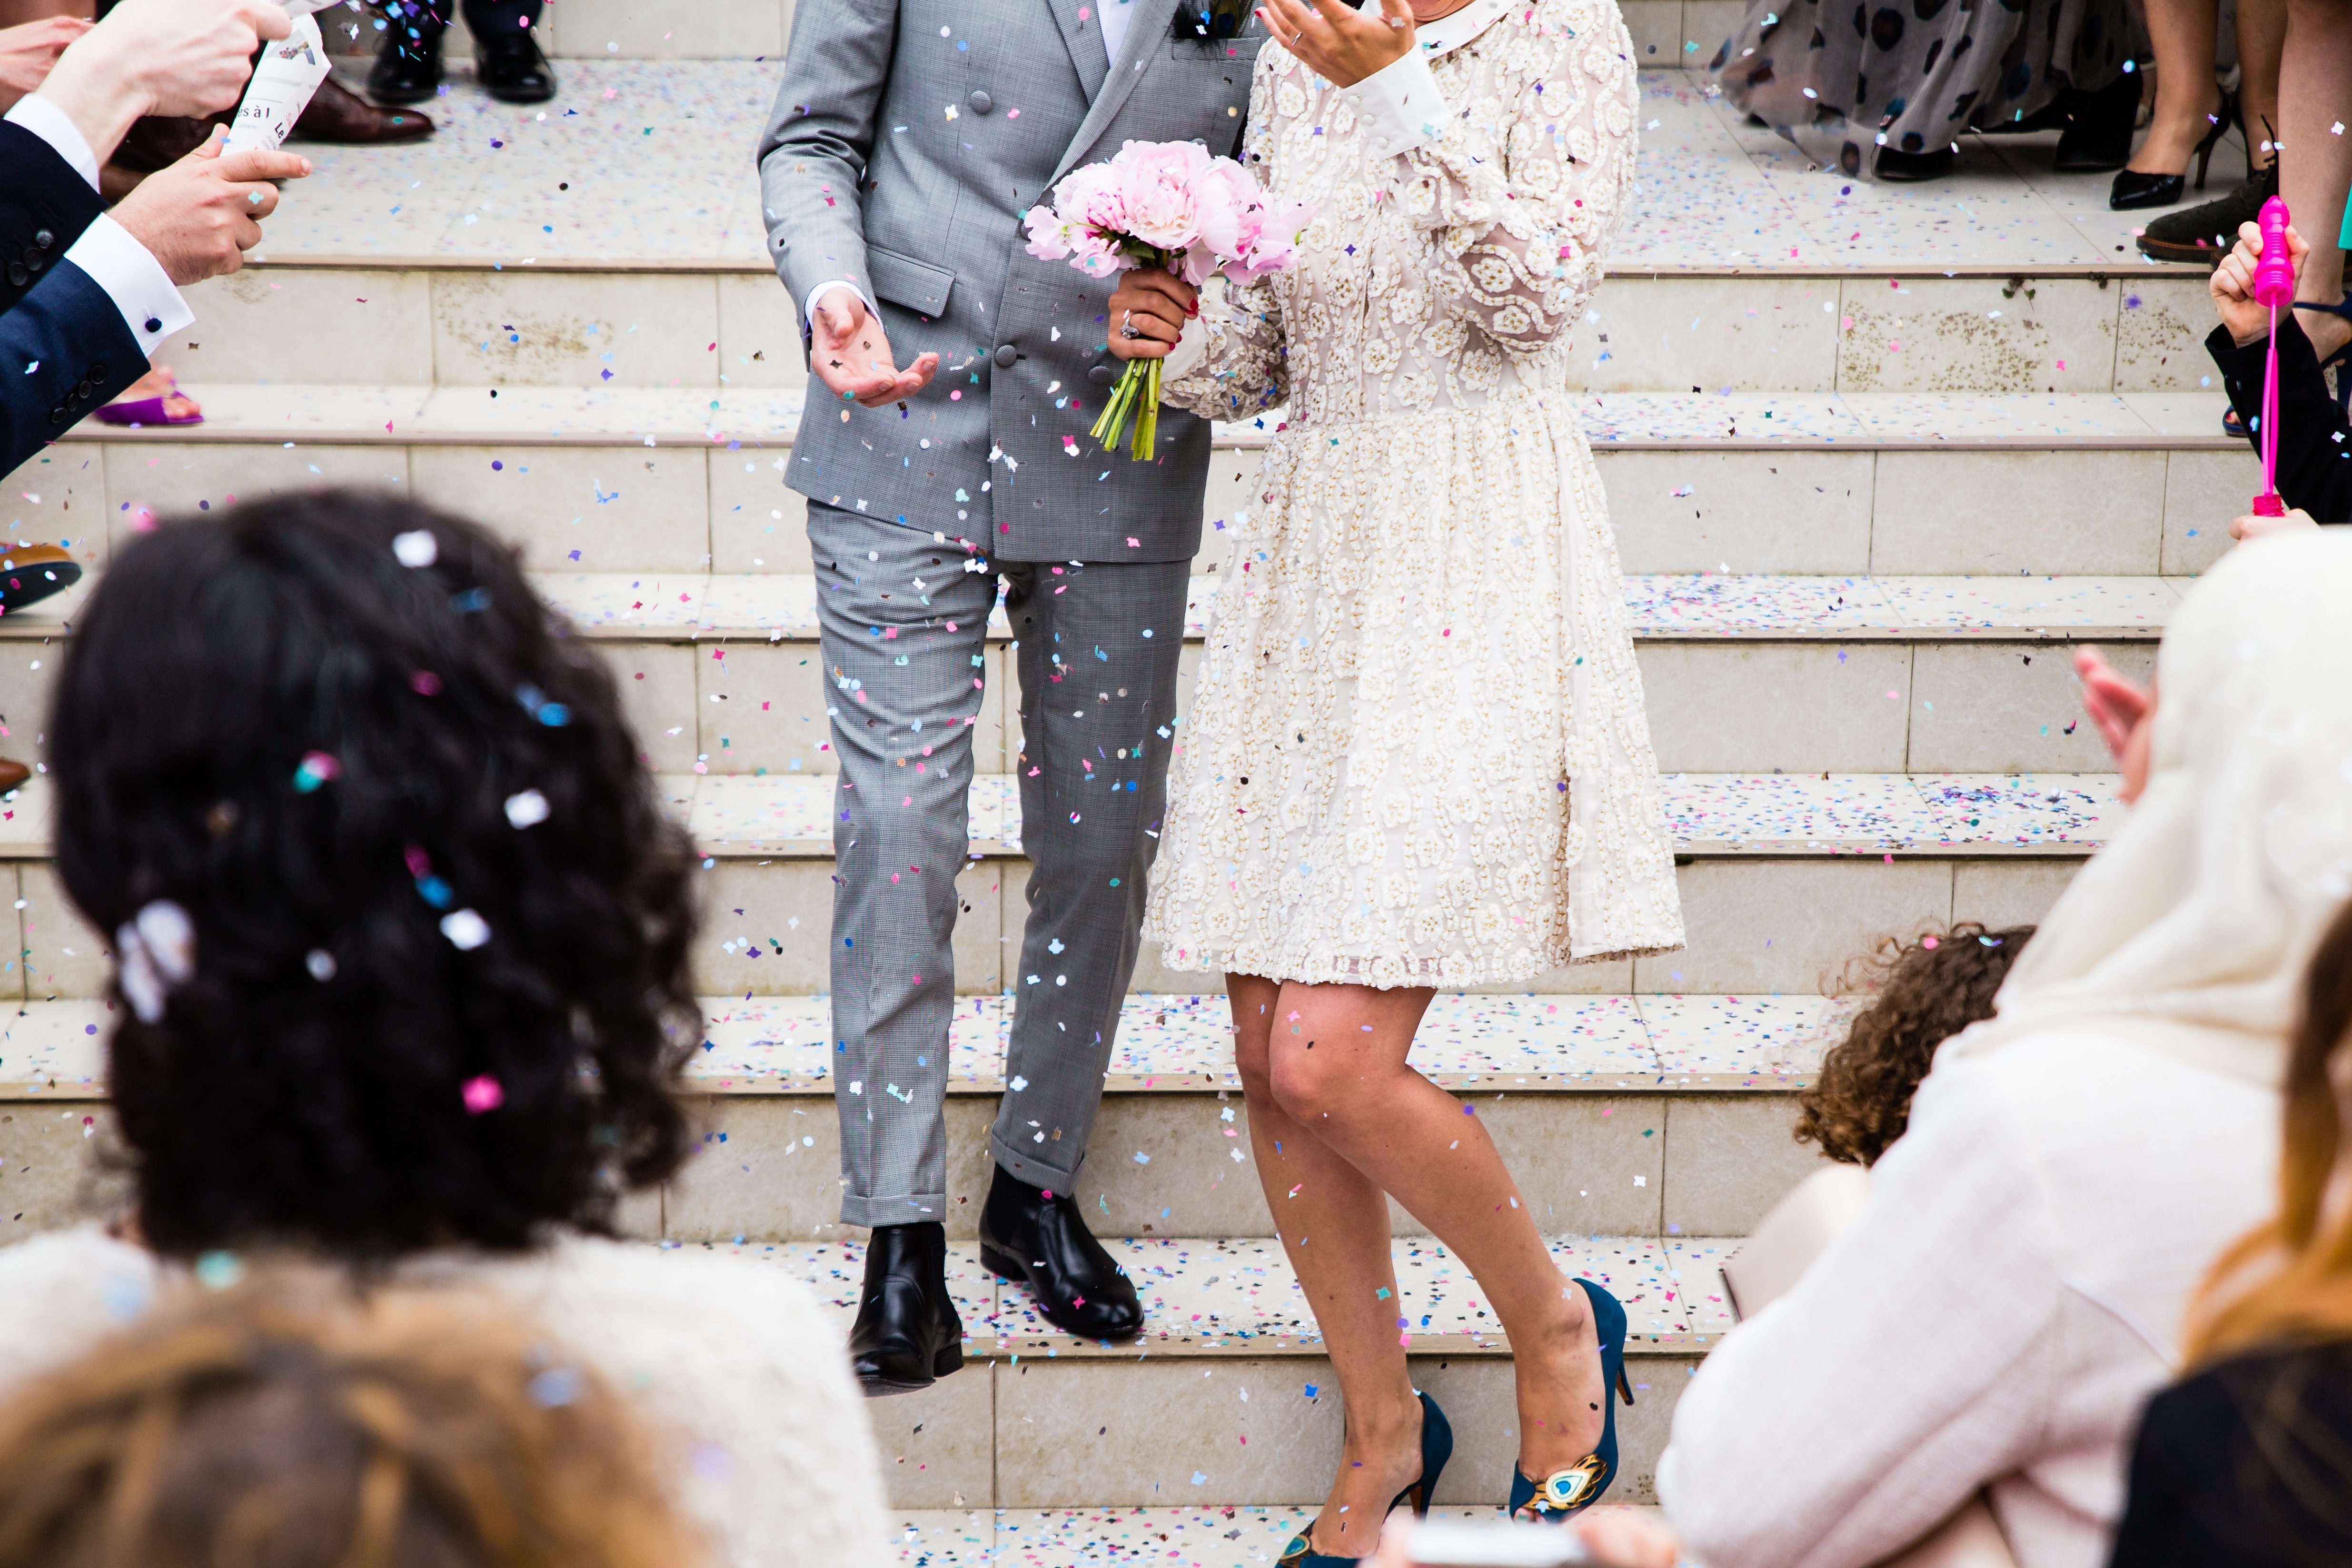
shoe, winter, girl, couple, fashion, wedding, marriage, ceremony, cool image, fun, photograph, event, tradition, cool photo, haute couture, socialite